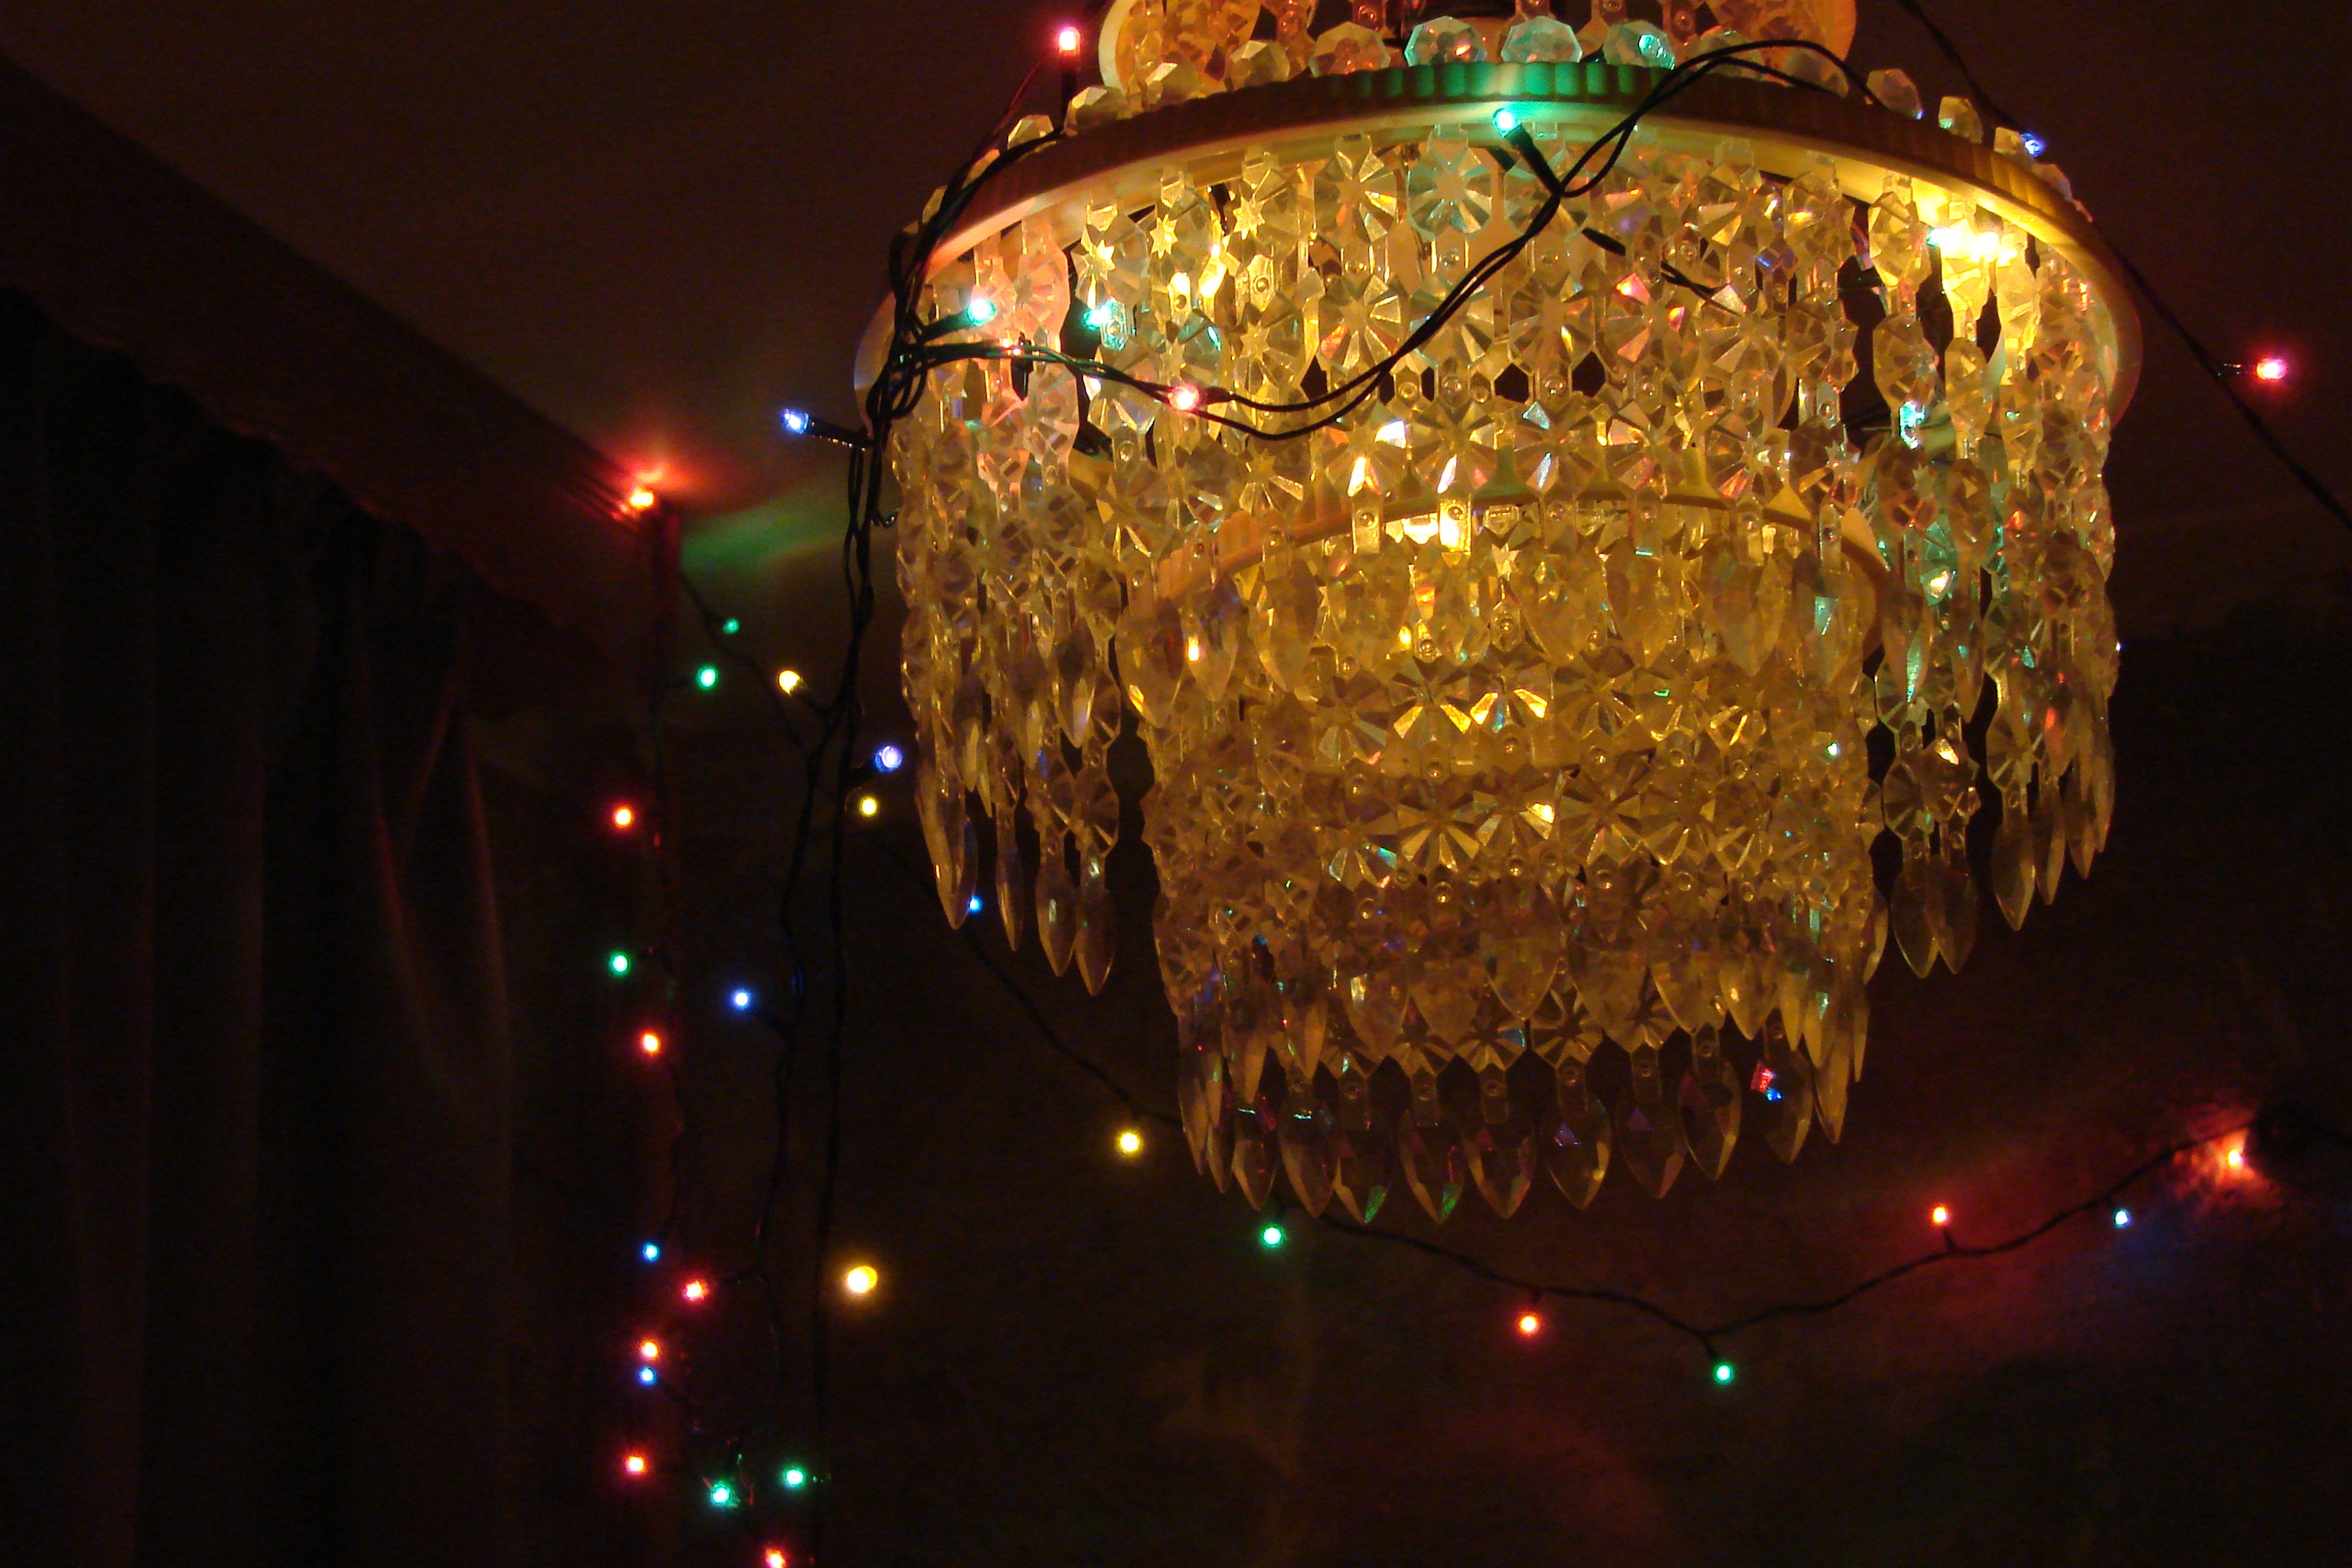
light, night, christmas, lighting, christmas decoration, christmas lights